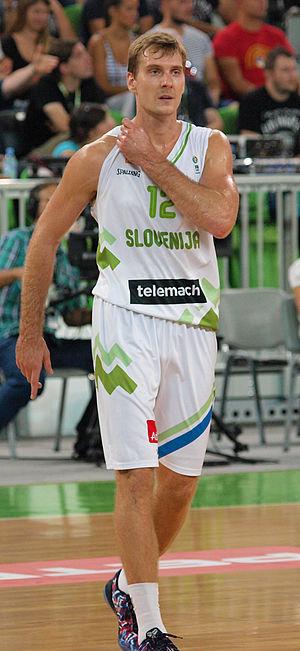
Zoran Dragić, né le 22 juin 1989, à Ljubljana, en République socialiste de Slovénie, est un joueur slovène de basket-ball. Il évolue aux postes d'arrière et ailier. Il est le frère du basketteur Goran Dragić.